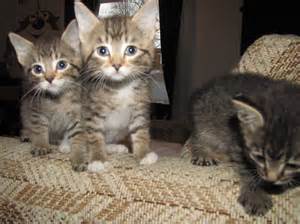
Label: gatto